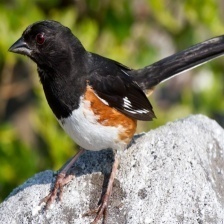
Species: EASTERN TOWEE
Scientific name: PIPILO ERYTHROPHTHALMUS